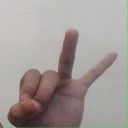
अक्षर: ण